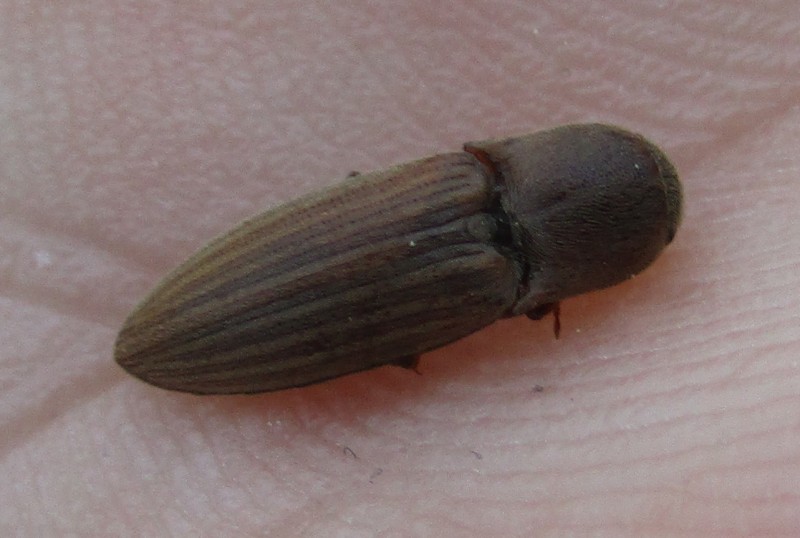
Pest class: clickbeetles_wireworms